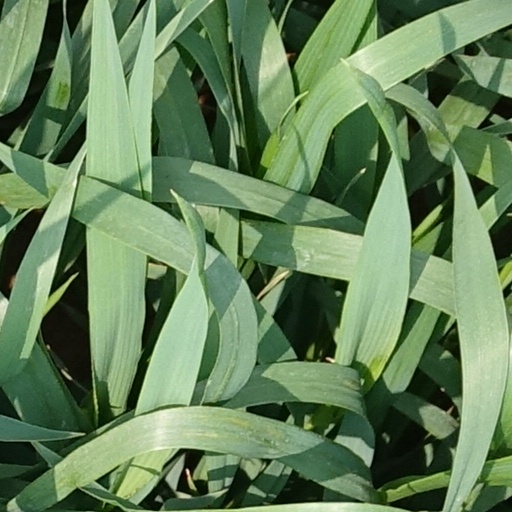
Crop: wheat